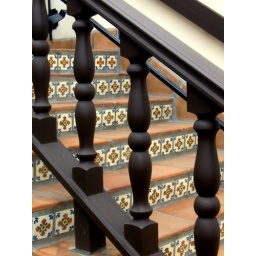
Stairway at an adobe-style office building in downtown Culver City